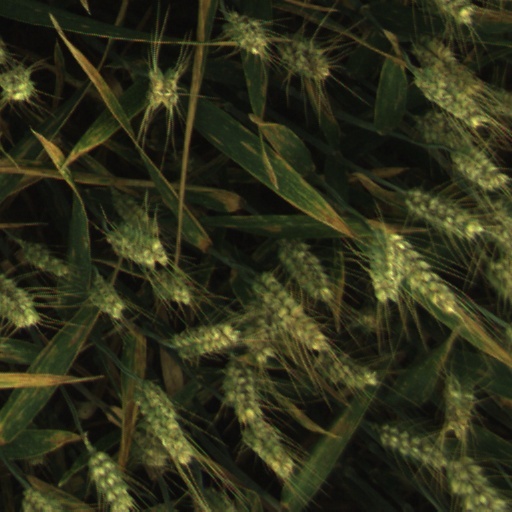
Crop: wheat